Polygonal fort

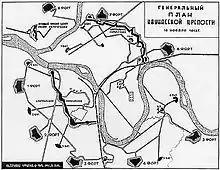
The Russian ring fortress at Kaunas, which was abandoned by the garrison after Forts 1, 2 and 3 were lost to German assaults in July and August 1915

From the mid-19th century, chemists produced the first high explosive compounds, as opposed to low explosives such as gunpowder. The first of these, nitroglycerine and from 1867, dynamite, proved to be too unstable to be fired from a gun without exploding in the barrel. In 1885, the French chemist Eugène Turpin, patented a form of picric acid, which proved stable enough to be used as a blasting charge in artillery shells. These shells had recently evolved from the traditional sphere of iron into a pointed cylinder, at that time known as a "torpedo-shell". The combination of these, combined with new delayed-action fuzes, meant that shells could bury themselves deep under the surface of a fort and then explode with unprecedented force. The realisation that this new technology made even the most modern forts vulnerable was known as the "torpedo-shell crisis". The great powers of continental Europe were forced into vastly expensive programmes of fortification building and rebuilding to designs that were calculated to counter this latest threat.